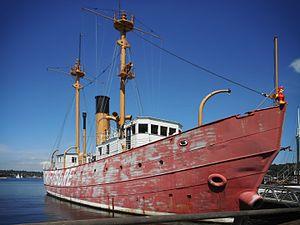
Swiftsure (LV-83), est un bateau-phare lancé en 1904 à Camden dans le New Jersey. Désarmé et déclaré monument historique national, il est amarré à Seattle dans l'État de Washington.